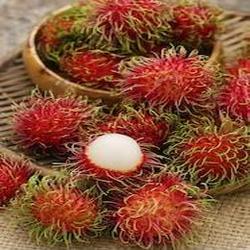
Label: Rambutan